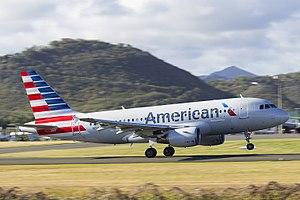
L'aéroport international d'Hewanorra, est situé près de Vieux Fort, Sainte-Lucie, dans les Caraïbes, est le plus grand aéroport de Sainte-Lucie, pays disposant de deux aéroports. Il est géré par l'Air and Seaports Authority de Sainte-Lucie. L'aéroport se situe sur le cap sud de l'île, à environ 53 km de la capitale, Castries.